Haggadah

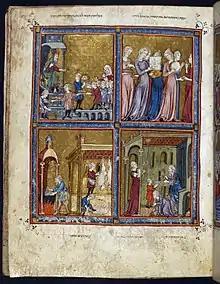
Page from the Golden Haggadah, probably Barcelona, . Upper right: the Dance of Miriam (Ex. 15:20), upper left: the master of the house distributing the matzot (unleavened bread) and the haroset (sweetmeat), lower right: cleaning of the house, lower left: slaughtering the Passover lamb and cleansing dishes (hagalat kelim).

One of the most ancient parts is the recital of the "Hallel", which, according to the Mishnah (Pesachim 5:7), was sung at the sacrifice in the Temple in Jerusalem, and of which, according to the school of Shammai, only the first chapter shall be recited. After the Psalms a blessing for the Redemption is to be said. This blessing, according to Rabbi Tarfon, runs as follows: “Blessed are You, Lord our God, Master of the Universe Who redeemed us and redeemed our fathers from Egypt and brought us to this night.”